CJNT-DT

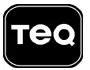
Logo as TEQ, 1980s to 1997

The station signed on the air on September 8, 1997, but had its roots in the 1980s as (TEQ), a public access ethnic cable channel. It had plans on moving over-the-air as early as the early 1990s, but was dogged by financial problems. Even after it signed on, its finances were in such a state that it never signed on earlier than noon. Part of the problem was that its effective radiated power was only 11 kilowatts, easily the weakest full-power station in Montreal and one of the weakest in North America—roughly on the same level as low-power UHF stations in the United States. This effectively limited its over-the-air footprint to the Island of Montreal, Jésus Island and a few areas on the mainland; even in those areas, its signal was marginal at best. Most viewers could only get a clear picture on cable.